Minneapolis Grain Exchange

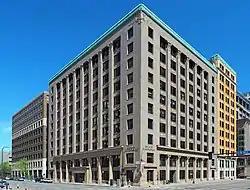
The three-building Minneapolis Grain Exchange viewed from the west

The Minneapolis Grain Exchange (MGEX) is a commodities and futures exchange of grain products. It was formed in 1881 in Minneapolis, Minnesota, United States as a regional cash marketplace to promote fair trade and to prevent trade abuses in wheat, oats and corn. MGEX became a subsidiary of Miami International Holdings after the two companies merged in 2020.